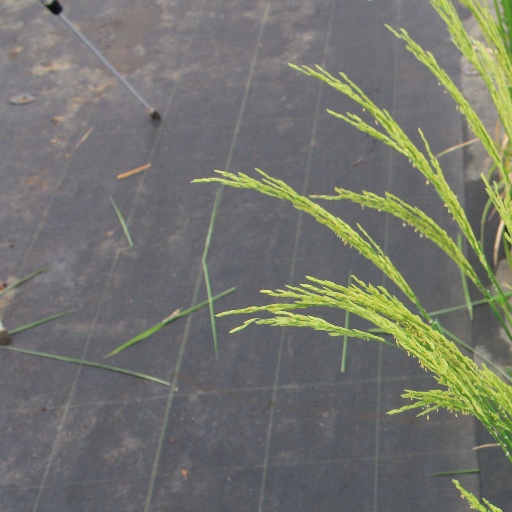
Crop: rice